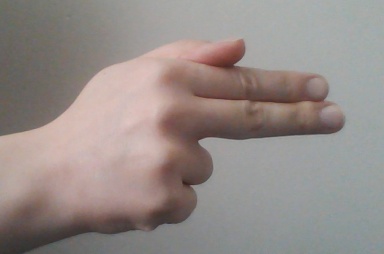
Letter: ghain